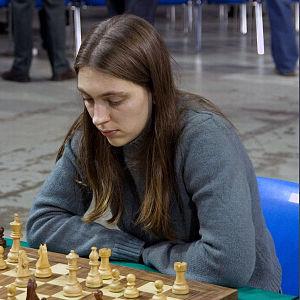
Harriet Hunt est une joueuse d'échecs anglaise née le 4 février 1978 à Oxford. Championne de Grande-Bretagne à quatre reprises et championne du monde junior en 1997, elle a reçu les titres de grand maître international féminin et de maître international en 1999.